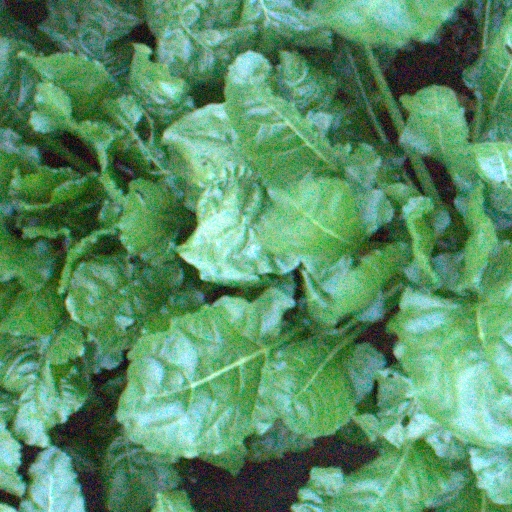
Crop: sugar beet